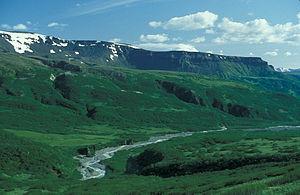
Le refuge faunique national Izembek est une réserve faunique située en Alaska aux États-Unis. Son statut a été établi en 1980 par l'Alaska National Interest Lands Conservation Act.